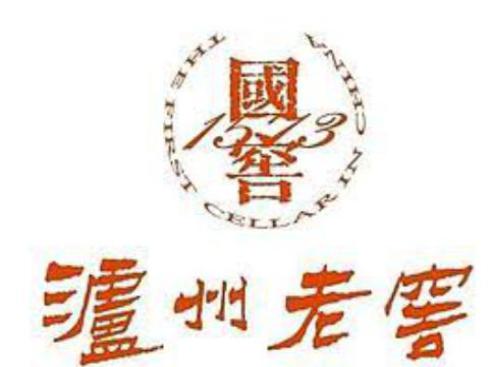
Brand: luzhoulaojiao-3
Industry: Food